After the Dark

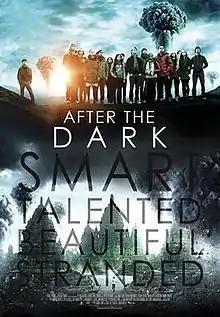
Theatrical release poster

After the Dark (also titled The Philosophers outside the U.S.) is a science fiction psychological thriller film written and directed by John Huddles. It stars Sophie Lowe, Rhys Wakefield, Bonnie Wright, James D'Arcy, Daryl Sabara, and Freddie Stroma. The film premiered in competition at Neuchâtel International Fantastic Film Festival on 7 July 2013. The film was nominated for “Best Motion Picture” in 2013 at the world's top fantasy film festival (The Sitges Film Festival, or Festival Internacional de Cinema Fantàstic de Catalunya). The film also premiered at Fantasy Filmfest on 21 August 2013. The film was released on February 7, 2014, in the United States.